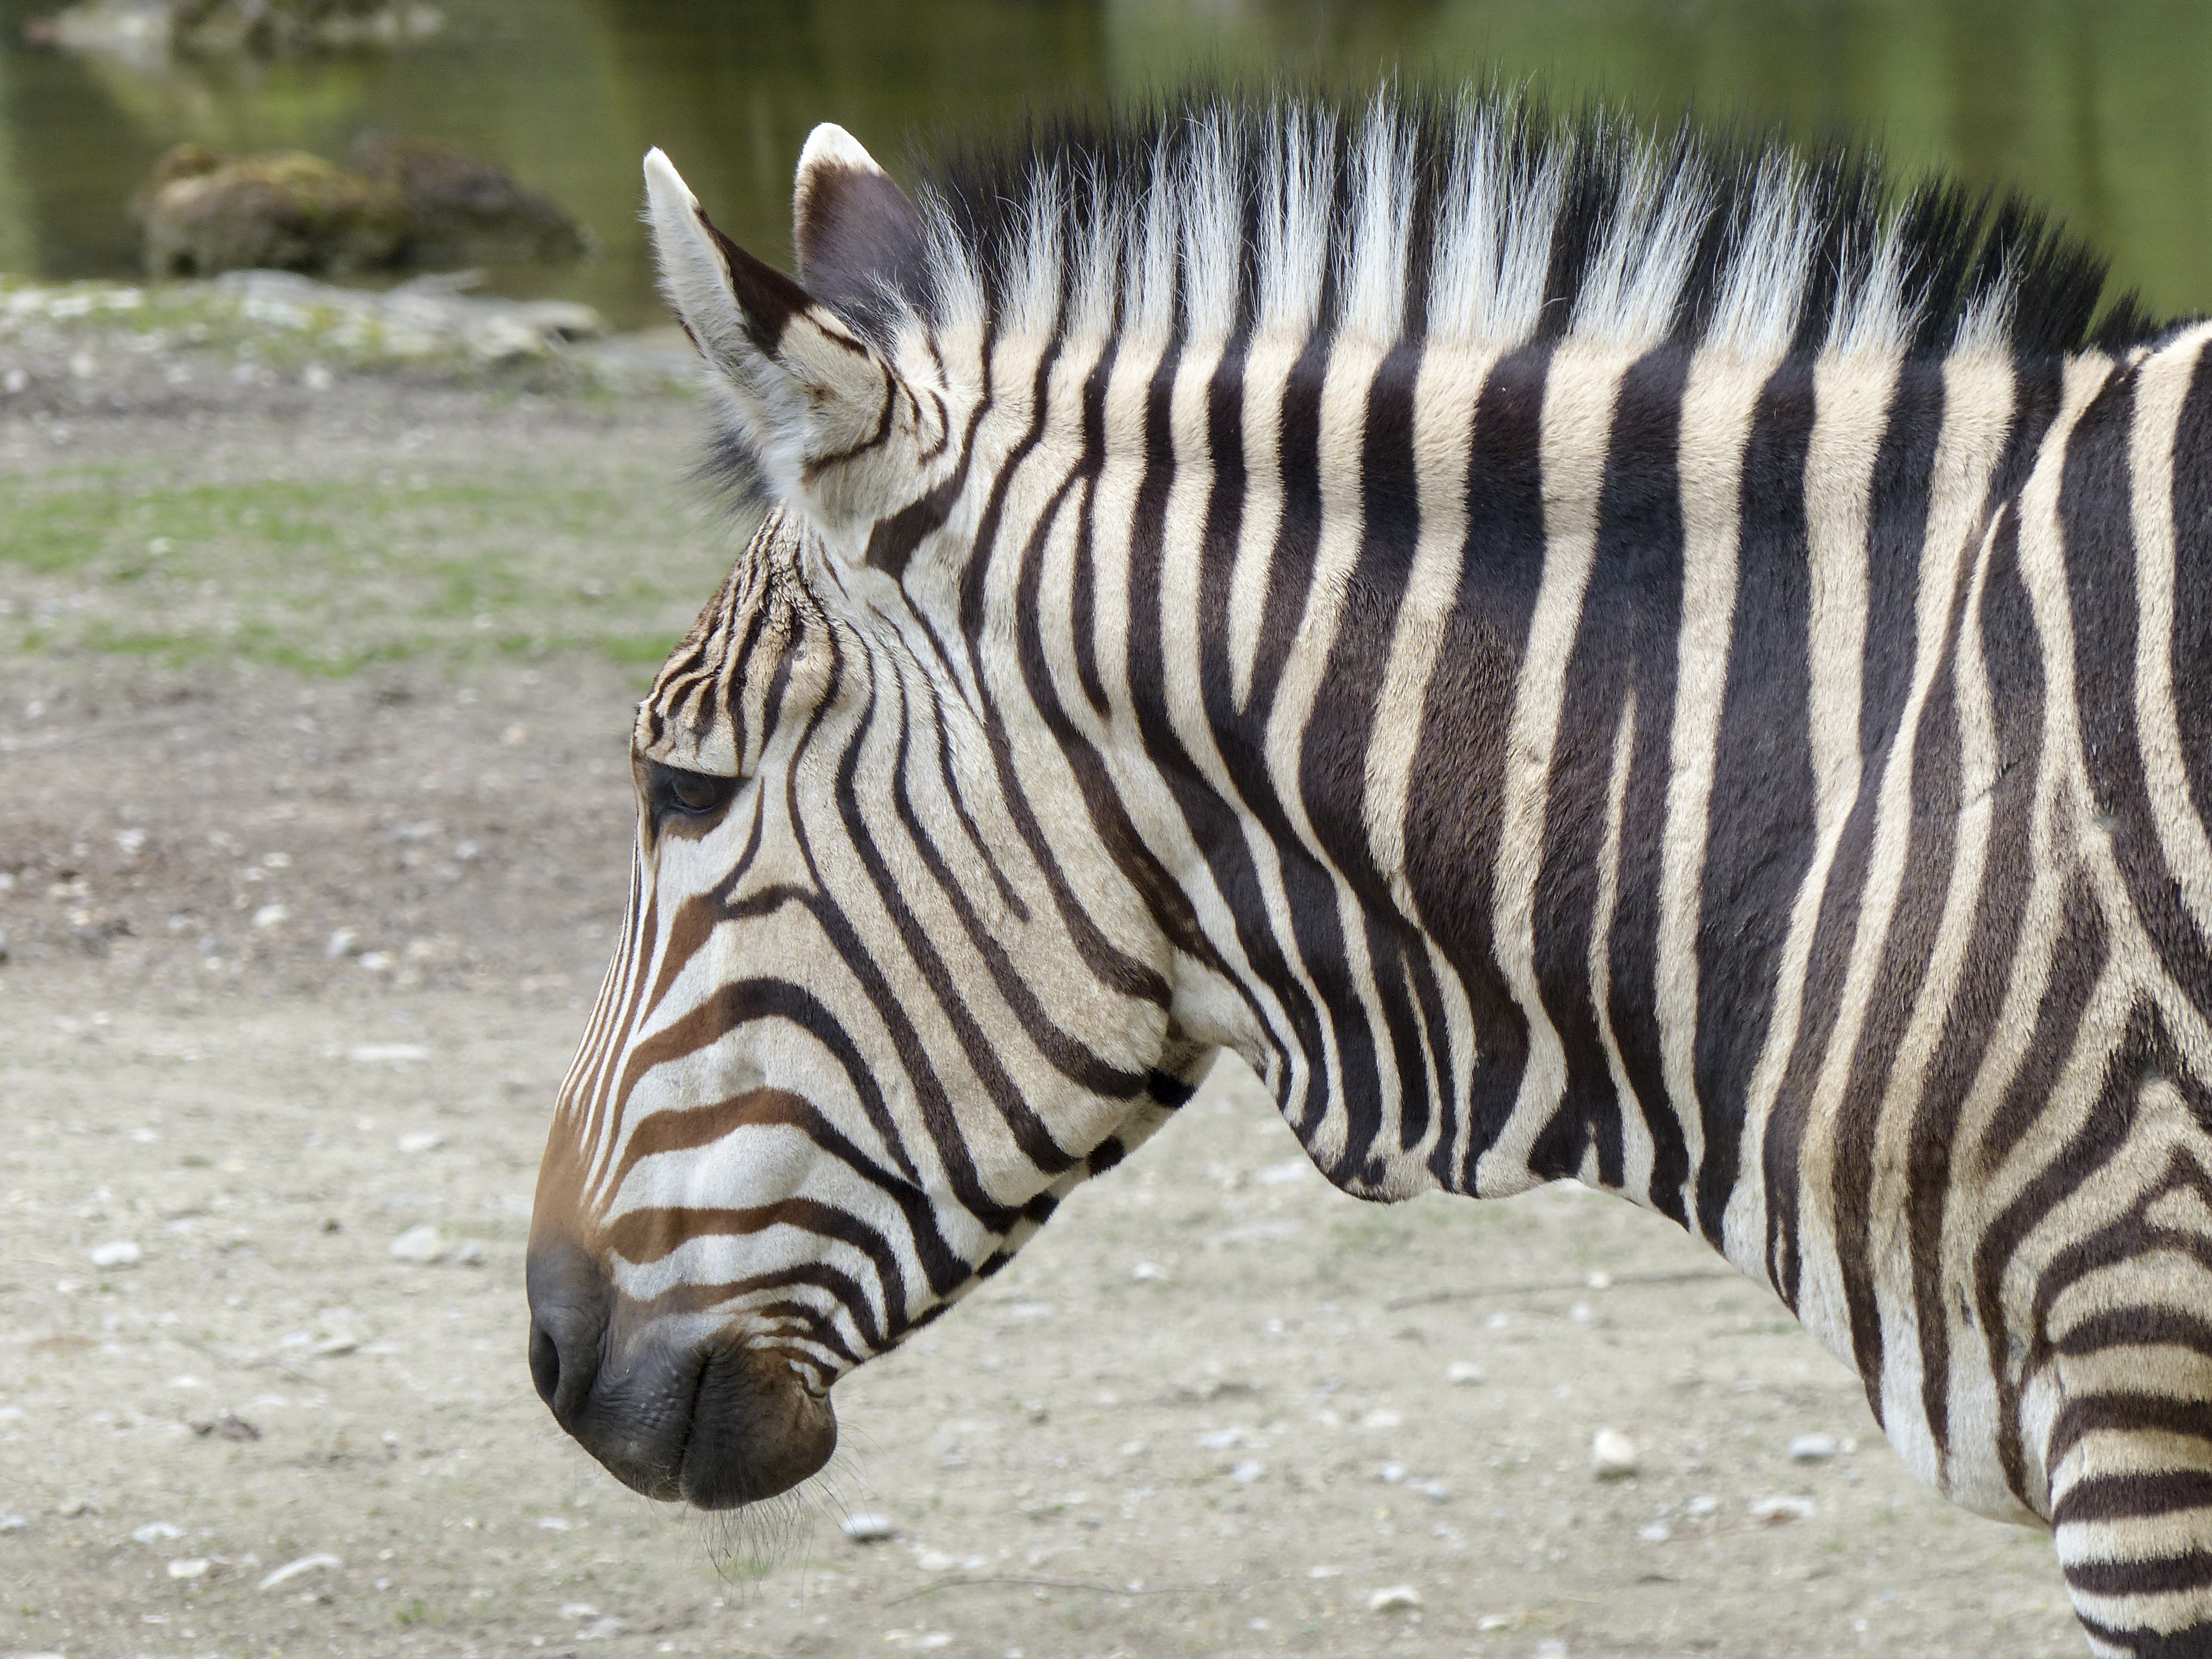
nature, animal, wildlife, zoo, portrait, mammal, fauna, zebra, striped, close up, head, vertebrate, horse like mammal, hartmann mountain zebra, southwest africa